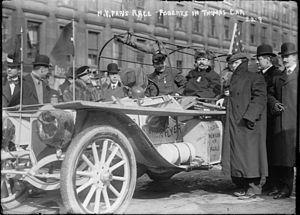
Thomas Motor Company était un constructeur automobile américain du début du XXᵉ siècle.
Montague Roberts, né en 1882 à Pittsburg et décédé le 20 septembre 1957 à Nutley à 74 ans, domicilié à Englewood NJ., était un pilote automobile américain de courses au début du XXe siècle. Il avait acquis une formation d'ingénieur en mécanique, grâce à l'université de l'état de New York.
Le New York-Seattle est une course automobile transcontinentale qui se déroula aux États-Unis du 1ᵉʳ au 23 juin 1909. Le départ est donné à New York conjointement à l’Exposition Alaska–Yukon–Pacifique. La première voiture arriva à Seattle le 23 juin.
Le New York-Paris 1908, dit The Great Race, est une course automobile ancêtre des croisières automobiles d'avant-guerre puis des rallyes-marathons d'après-guerre et des rallyes-raids modernes actuels. Elle dure sept mois sur un parcours de 22 000 miles, soit une distance totale de 35 400 kilomètres.